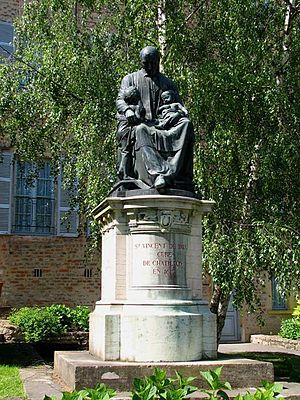
Châtillon-sur-Chalaronne, Monument de St. Vincent de Paul par Émilien Cabuchet
Vincent de Paul ou Vincent Depaul, né au village de Pouy près de Dax le 24 avril 1581 et mort le 27 septembre 1660 à Paris, est une figure du renouveau spirituel et apostolique du catholicisme français du XVIIᵉ siècle. Prêtre et fondateur de congrégations, il œuvra tout au long de sa vie pour soulager la misère matérielle et morale. Il a été canonisé en 1737.
Émilien Cabuchet, né à Bourg-en-Bresse le 16 août 1819, et mort dans la même ville le 24 février 1902, est un sculpteur français.
Cet article recense les œuvres d'art dans l'espace public de l'Ain, en France.